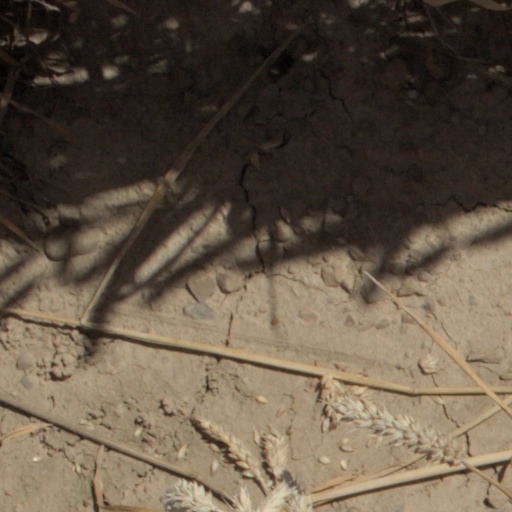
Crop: wheat